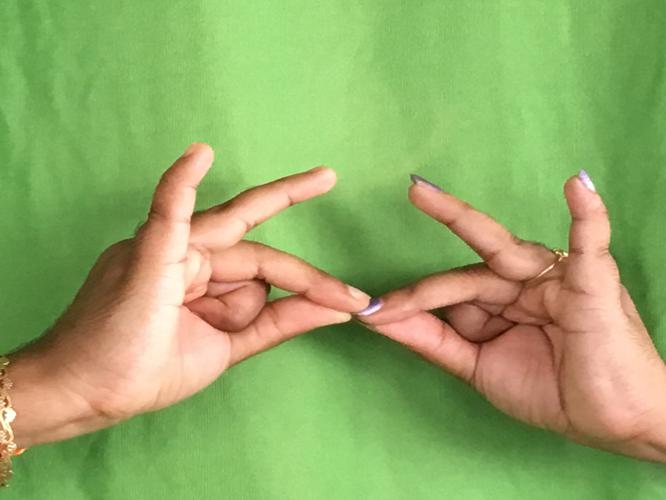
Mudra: Sakata
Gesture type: double_hand